How It Feels to Be Colored Me

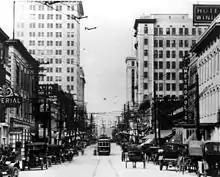
Forsyth Street, Jacksonville in 1914

In the essay, Hurston recounts her early life in Eatonville, Florida, an all-Black town where she felt safe and able to express herself freely. She describes observing white visitors from her front porch and performing dances and songs for them in exchange for money, enjoying the comfort of her small town.